Theodosius (son of Maurice)

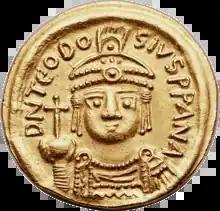
Gold "solidus" of Theodosius

Theodosius (4 August 583 – shortly after 27 November 602) was the eldest son of Roman emperor Maurice (582–602) and was co-emperor from 590 until his deposition and execution during a military revolt. Along with his father-in-law Germanus, he was briefly proposed as successor to Maurice by the troops, but the army eventually favoured Phocas instead. Sent in an abortive mission to secure aid from Sassanid Persia by his father, Theodosius was said to have been captured and executed by Phocas's supporters a few days after Maurice. Nevertheless, rumours spread that he had survived the execution, and became popular to the extent that a man who purported to be Theodosius was entertained by the Persians as a pretext for launching a war against Byzantium. There is debate over whether this man was an imposter or genuinely Theodosius.